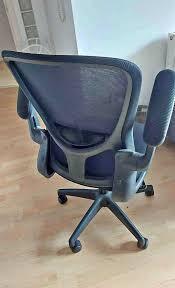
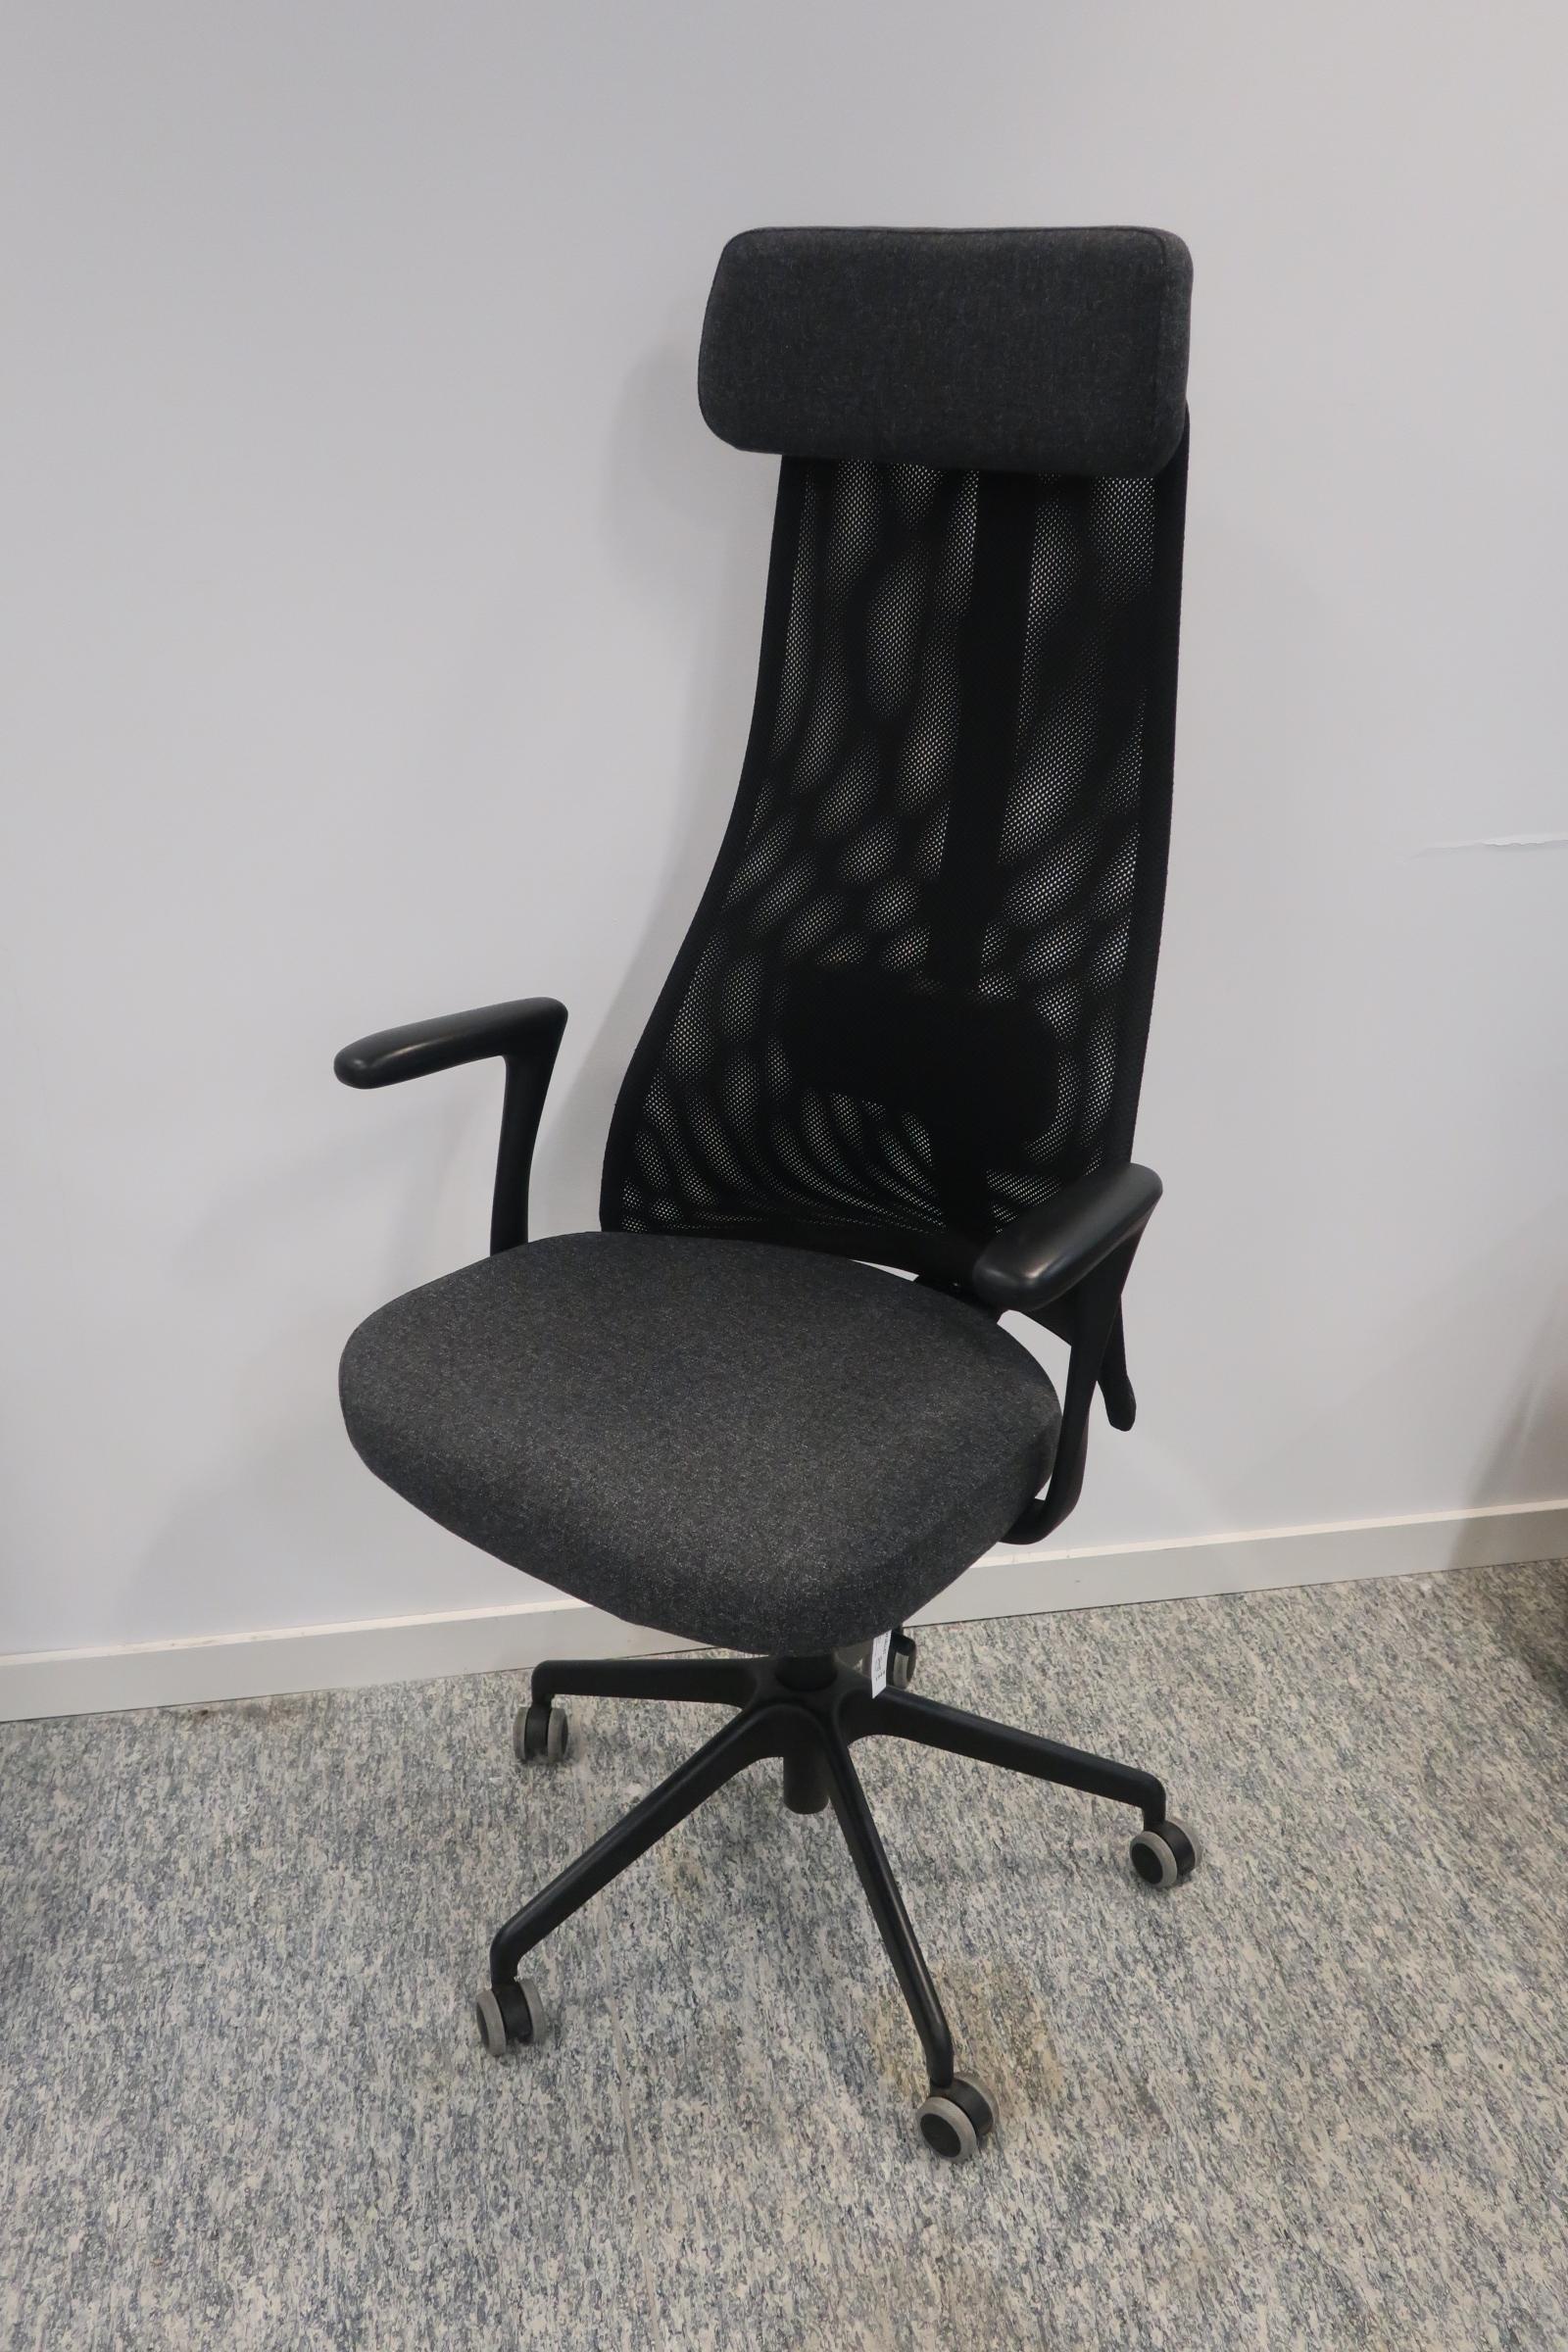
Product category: items_chair
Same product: no